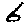
Label: 6